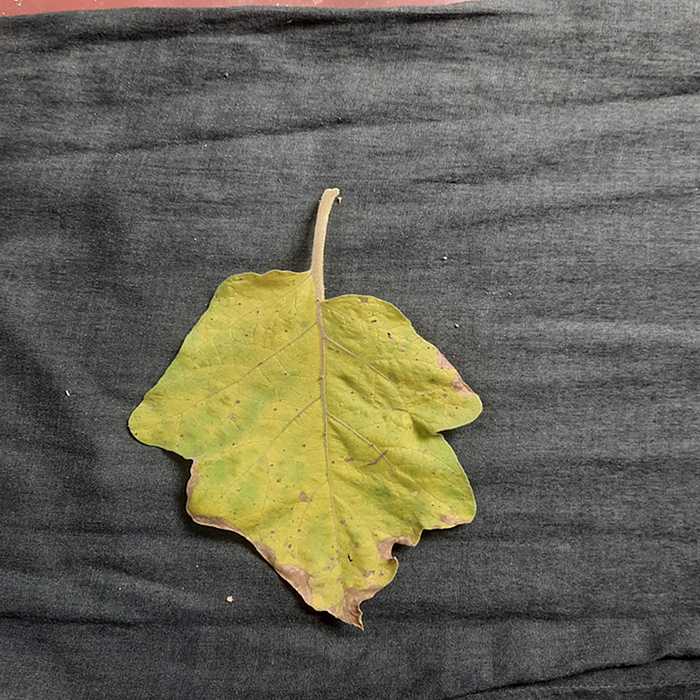
Plant: Eggplant
Label: Eggplant verticillium wilt